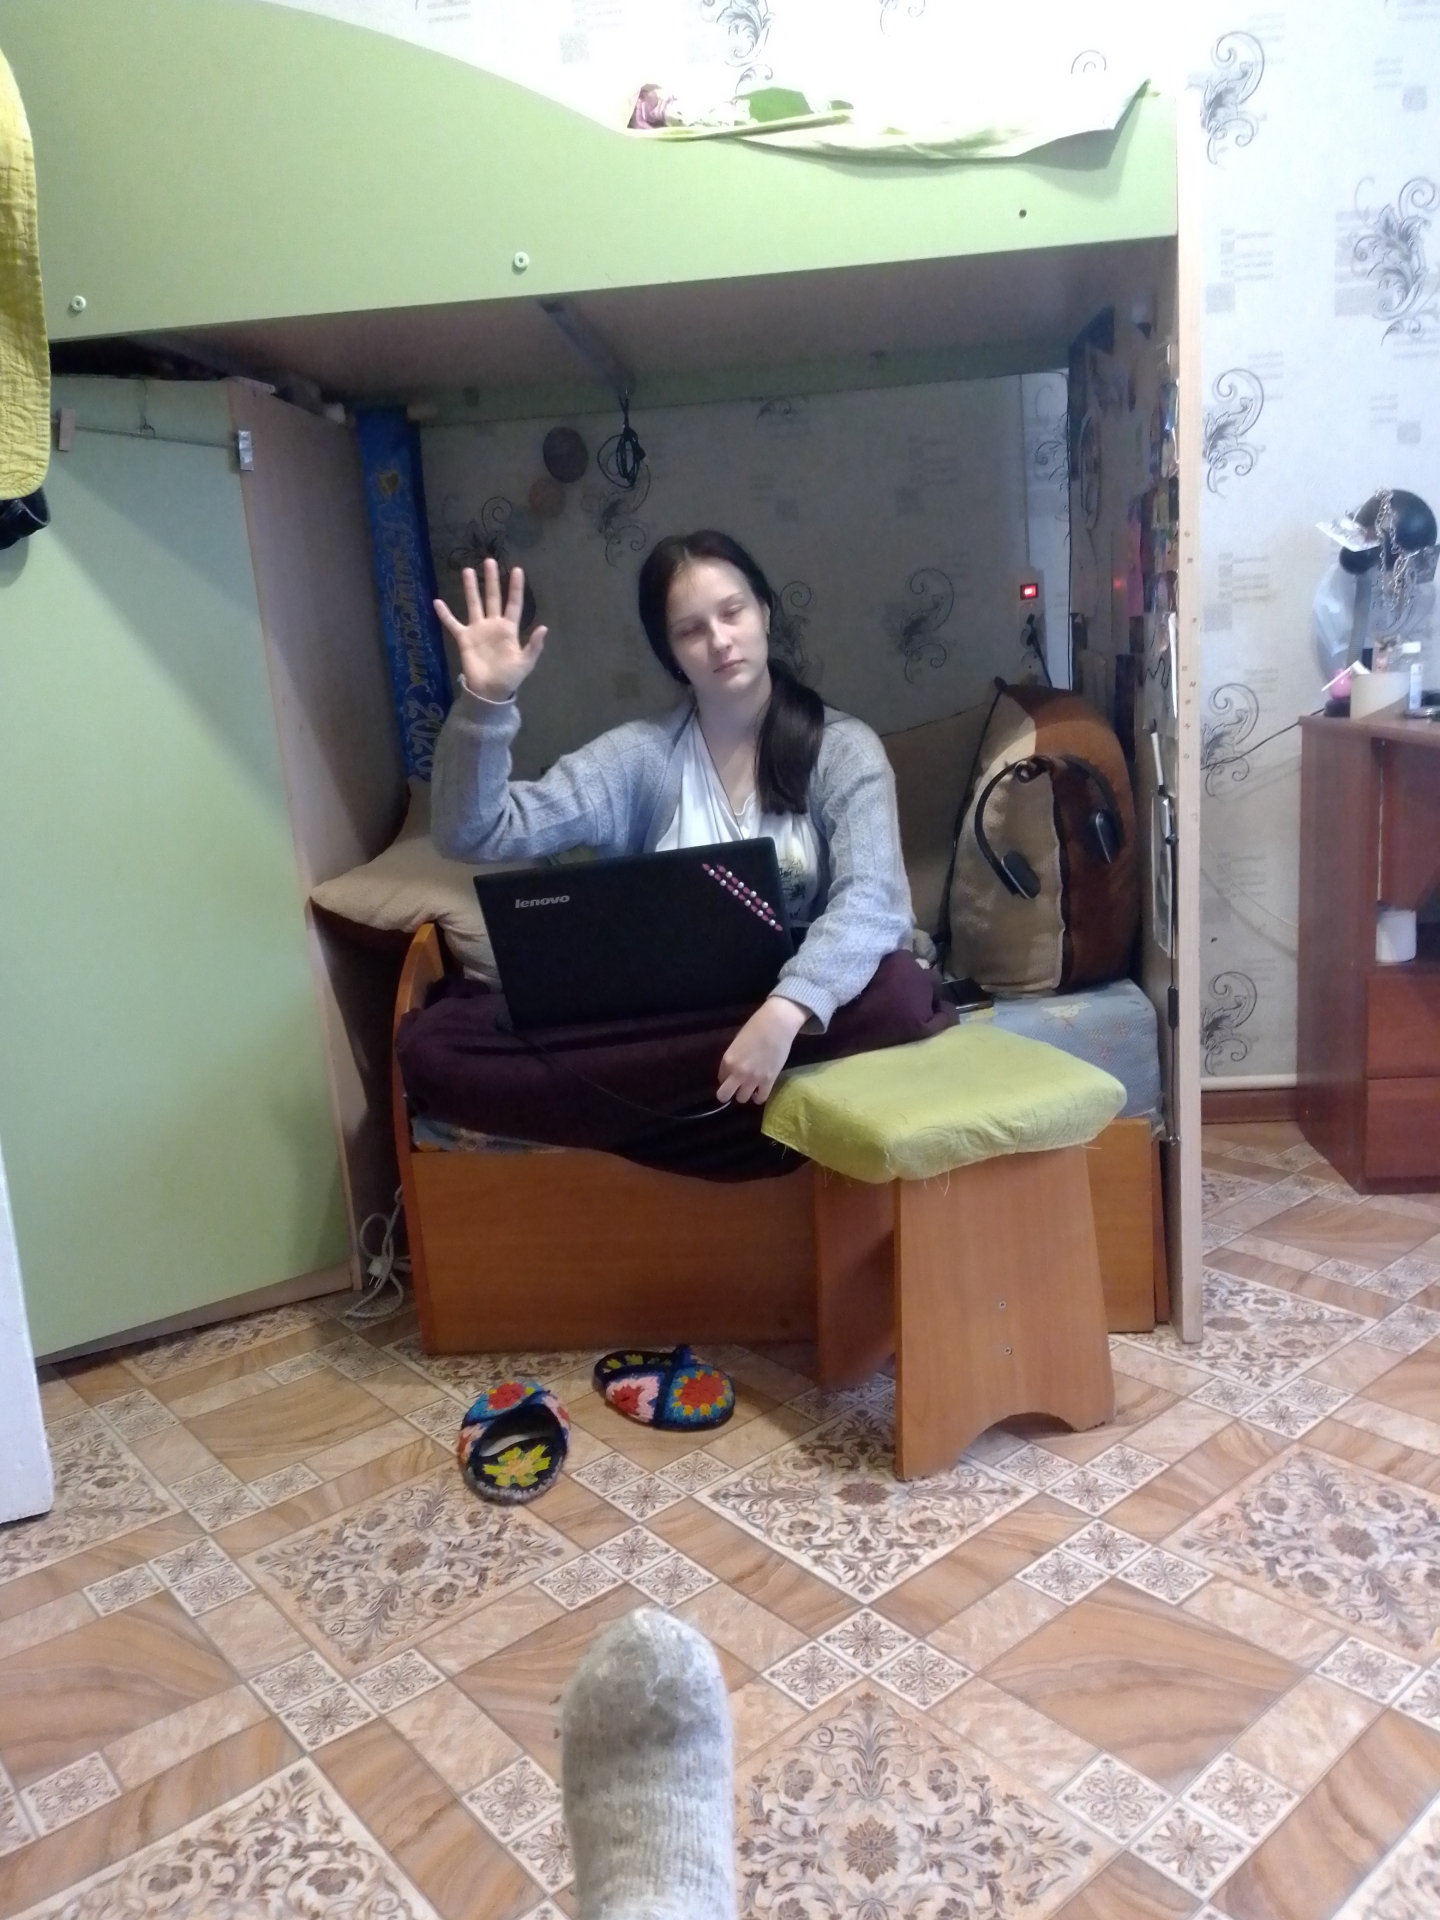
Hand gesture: palm